Scotland national football team

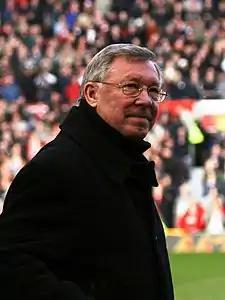
Alex Ferguson (pictured) briefly served as Scotland's manager after the sudden death of Jock Stein in 1985.

After Tommy Docherty's brief spell as manager, Willie Ormond was hired in 1973. Ormond lost his first match in charge 5–0 to England, but recovered to steer Scotland to their first World Cup finals in 16 years in 1974. At the 1974 World Cup finals in West Germany, Scotland achieved their most impressive performance at a World Cup tournament. The team was unbeaten but failed to progress beyond the group stages on goal difference. After beating Zaïre, they drew with both Brazil and Yugoslavia, and went out because they had beaten Zaïre by the smallest margin.